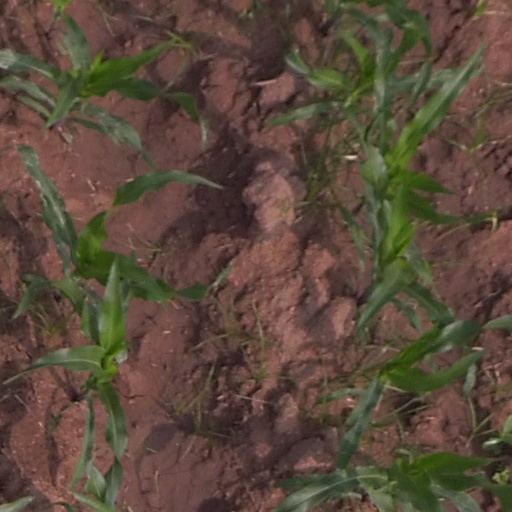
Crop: maize; corn